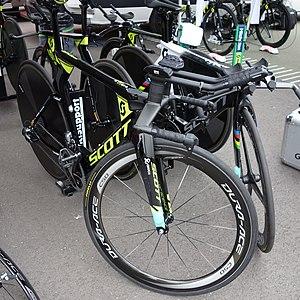
La saison 2019 de l'équipe cycliste féminine Mitchelton-Scott est la huitième de la formation. L'Australienne Grace Brown et la Néerlandaise Moniek Tenniglo rejoignent l'équipe tandis que la sprinteuse belge Jolien D'Hoore la quitte.